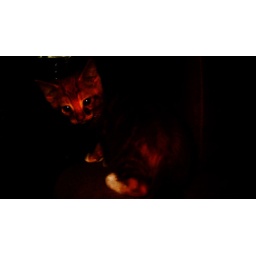
20080827 - new kitten - 165-6518 - Lemonjello - dirty face - creepy human eyes in the cat's ears